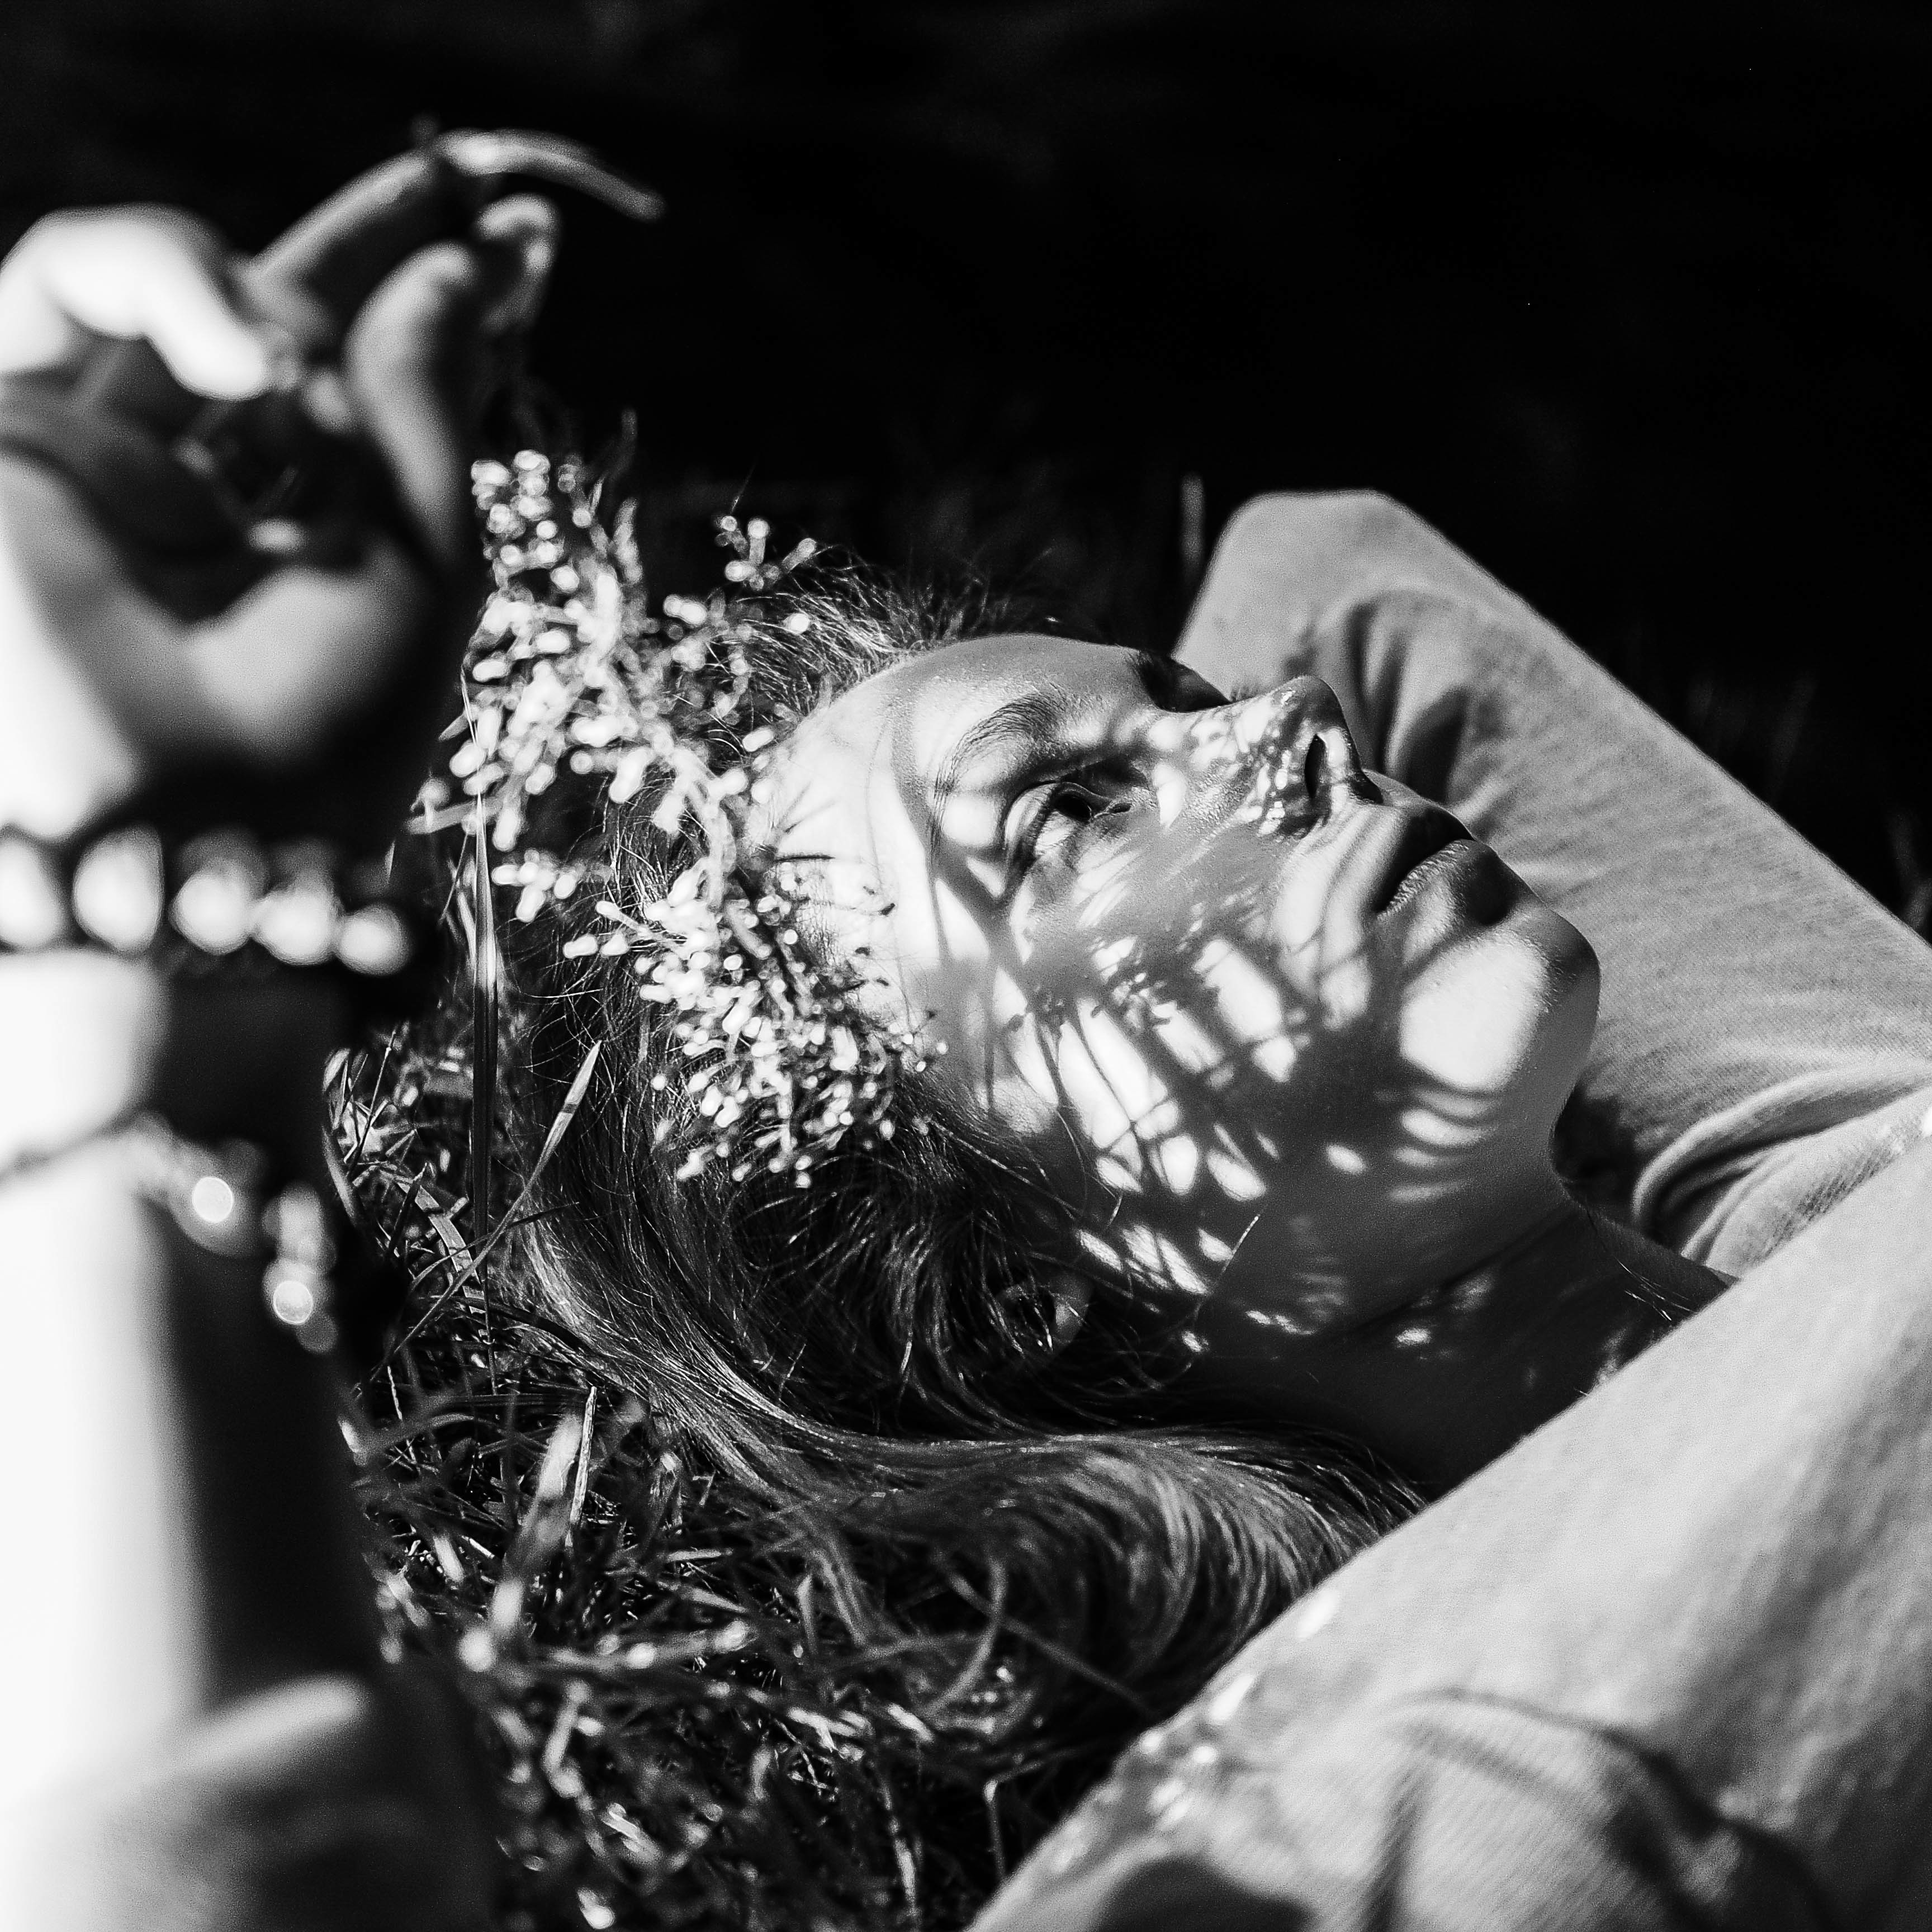
person, black and white, woman, white, photography, female, portrait, darkness, black, monochrome, lady, photograph, beauty, lying, emotion, monochrome photography, film noir